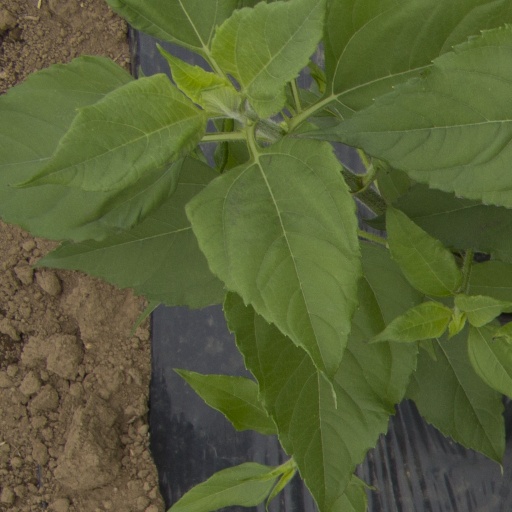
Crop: Jerusalem artichoke